Piccolo (horse)

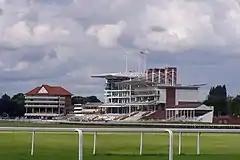
York Racecourse, where Piccolo won the Nunthorpe Stakes in 1994

Nine days after his defeat in Ireland, Piccolo was one of ten sprinters to contest the Nunthorpe Stakes over five furlongs at York Racecourse. Ridden as in his two previous starts by John Reid he started a 14/1 outsider whilst the six-year-old mare Lochsong was made odds-on favourite to repeat her 1993 victory in the race. The other runners included Mistertopogigo (Epsom Dash), Blyton Lad (World Trophy), Great Deeds (Ballyogan Stakes), Blue Siren, Up And At 'Em (Cornwallis Stakes) and Palacegate Jack (Harry Rosebery Stakes). Piccolo started slowly but was soon in contention before making a forward move in the last quarter mile. A furlong out Blue Siren who had been struggling to obtain a clear run was switched left by her jockey Michael Hills, bumping Piccolo in the process. The filly overtook the front-running Palacegate Jack inside the final furlong and came home a length and a half in front of Piccolo but Reid immediately lodged an objection and an inquiry by the racecourse stewards followed. Blue Siren was disqualified and the race awarded to Piccolo. The decision gave Channon his first Group One success.